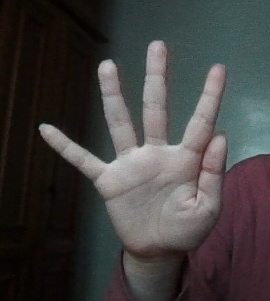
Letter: sheen